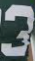
Number: 3